Transport in Brisbane

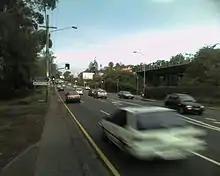
Moggill Road, Taringa

The network has relatively low ridership on a world scale and compared to the city's bus network. 55 million passenger trips were taken across the network in 2018–19. In 2020, the pandemic drastically affected passenger numbers with many services, including peak ones, running at 90 per cent empty.